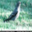
Label: bird